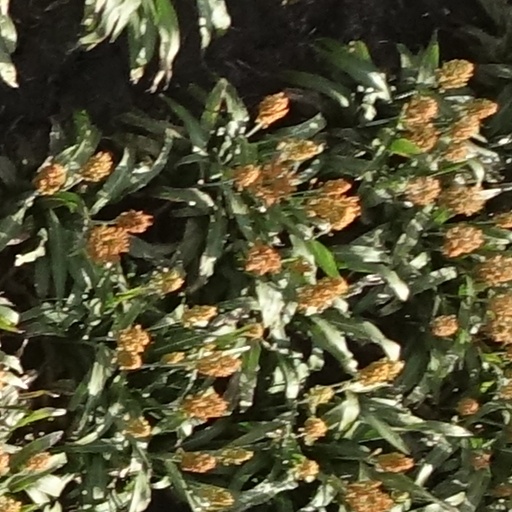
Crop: sorghum